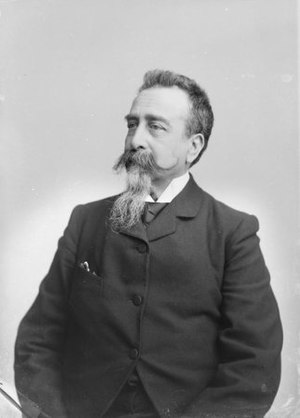
Enrique Gaspar y Rimbau
Enrique Lucio Eugenio Gaspar y Rimbau var en spansk diplomat og forfatter, der skrev zarzuelaer og romaner.